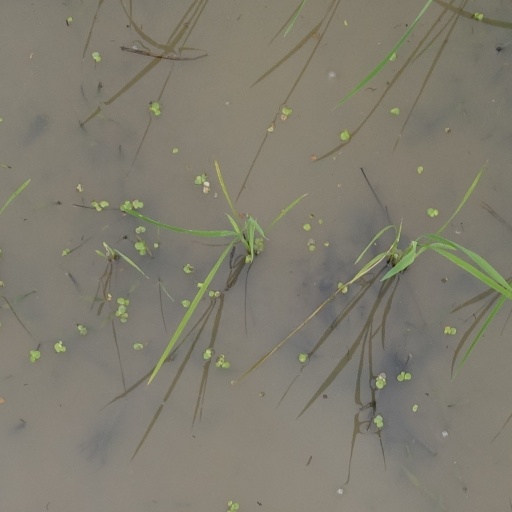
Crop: rice